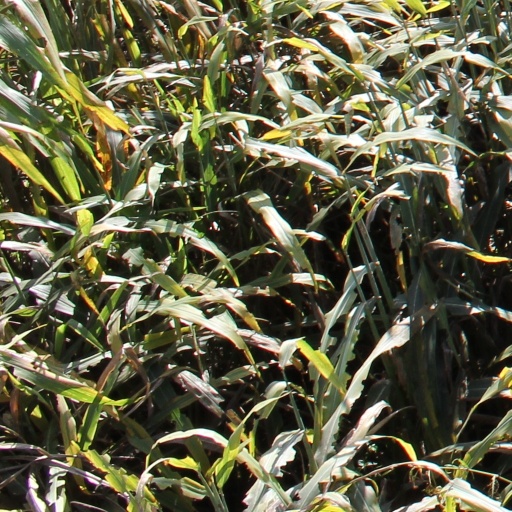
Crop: sorghum